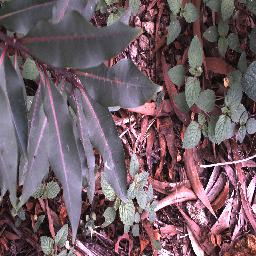
Label: rubber_vine